Tunguska event

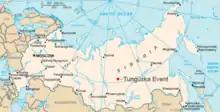
Location of the event in Siberia (modern map)

On 30 June 1908 N.S. (cited as 17 June 1908 O.S. before the implementation of the Soviet calendar in 1918), at around 7:17 am local time, Evenki natives and Russian settlers in the hills northwest of Lake Baikal observed a bluish light, nearly as bright as the Sun, moving across the sky and leaving a thin trail. Closer to the horizon, there was a flash producing a billowing cloud, followed by a pillar of fire that cast a red light on the landscape. The pillar split in two and faded, turning to black. About ten minutes later, there was a sound similar to artillery fire. Eyewitnesses closer to the explosion reported that the source of the sound moved from the east to the north of them. The sounds were accompanied by a shock wave that knocked people off their feet and broke windows hundreds of kilometres away.